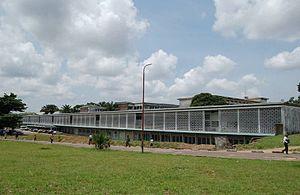
Cliniques universitaires de Kinshasa.
L'université de Kinshasa, communément appelée UNIKIN, est un établissement francophone d'enseignement supérieur universitaire situé dans la ville de Kinshasa en République démocratique du Congo. Fondée en 1954, elle s'appelait à l'origine l'Université Lovanium.